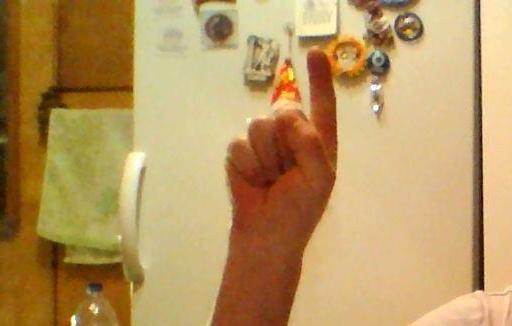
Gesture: one